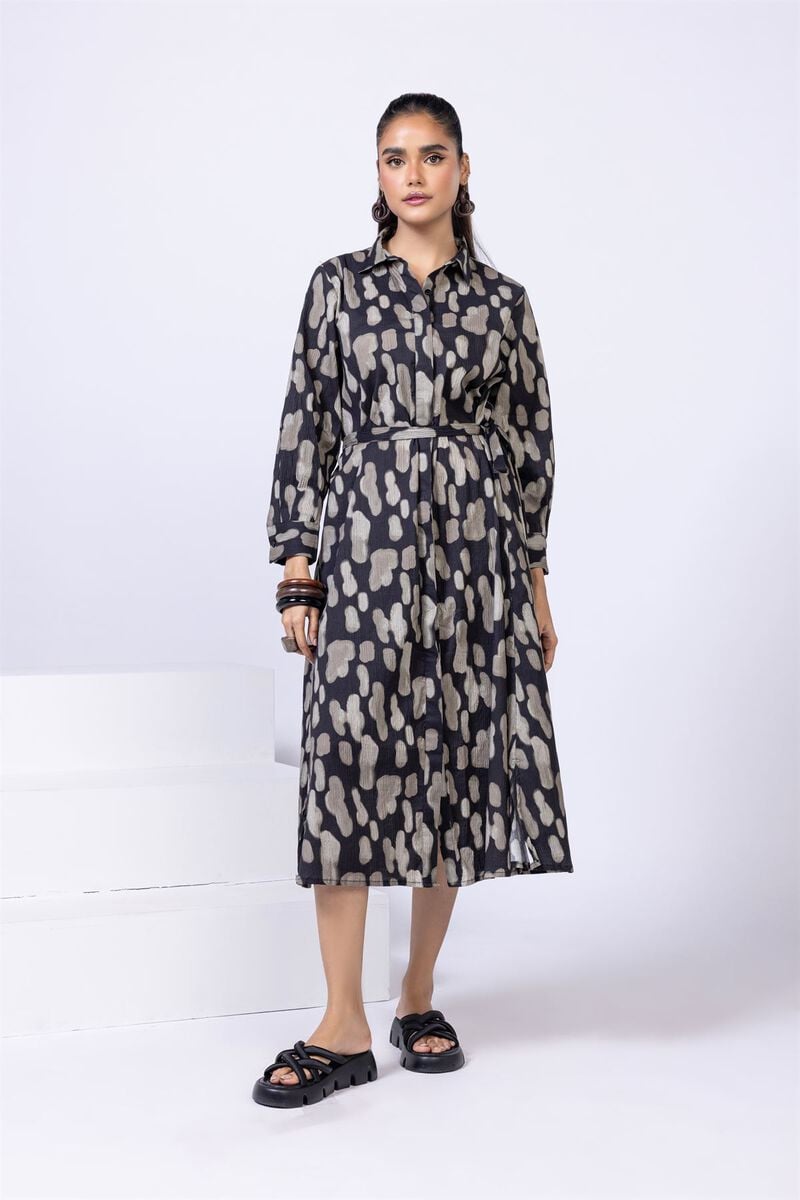
black multi print long sleeve shirtdress